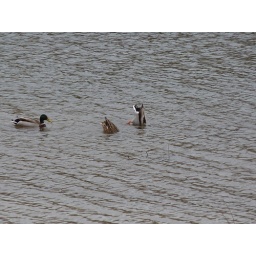
These are male and female Mallards (&amp;quot;Anas platyrhynchos&amp;quot;) feeding on the river Dee, near the city of Chester.